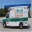
Label: ambulance